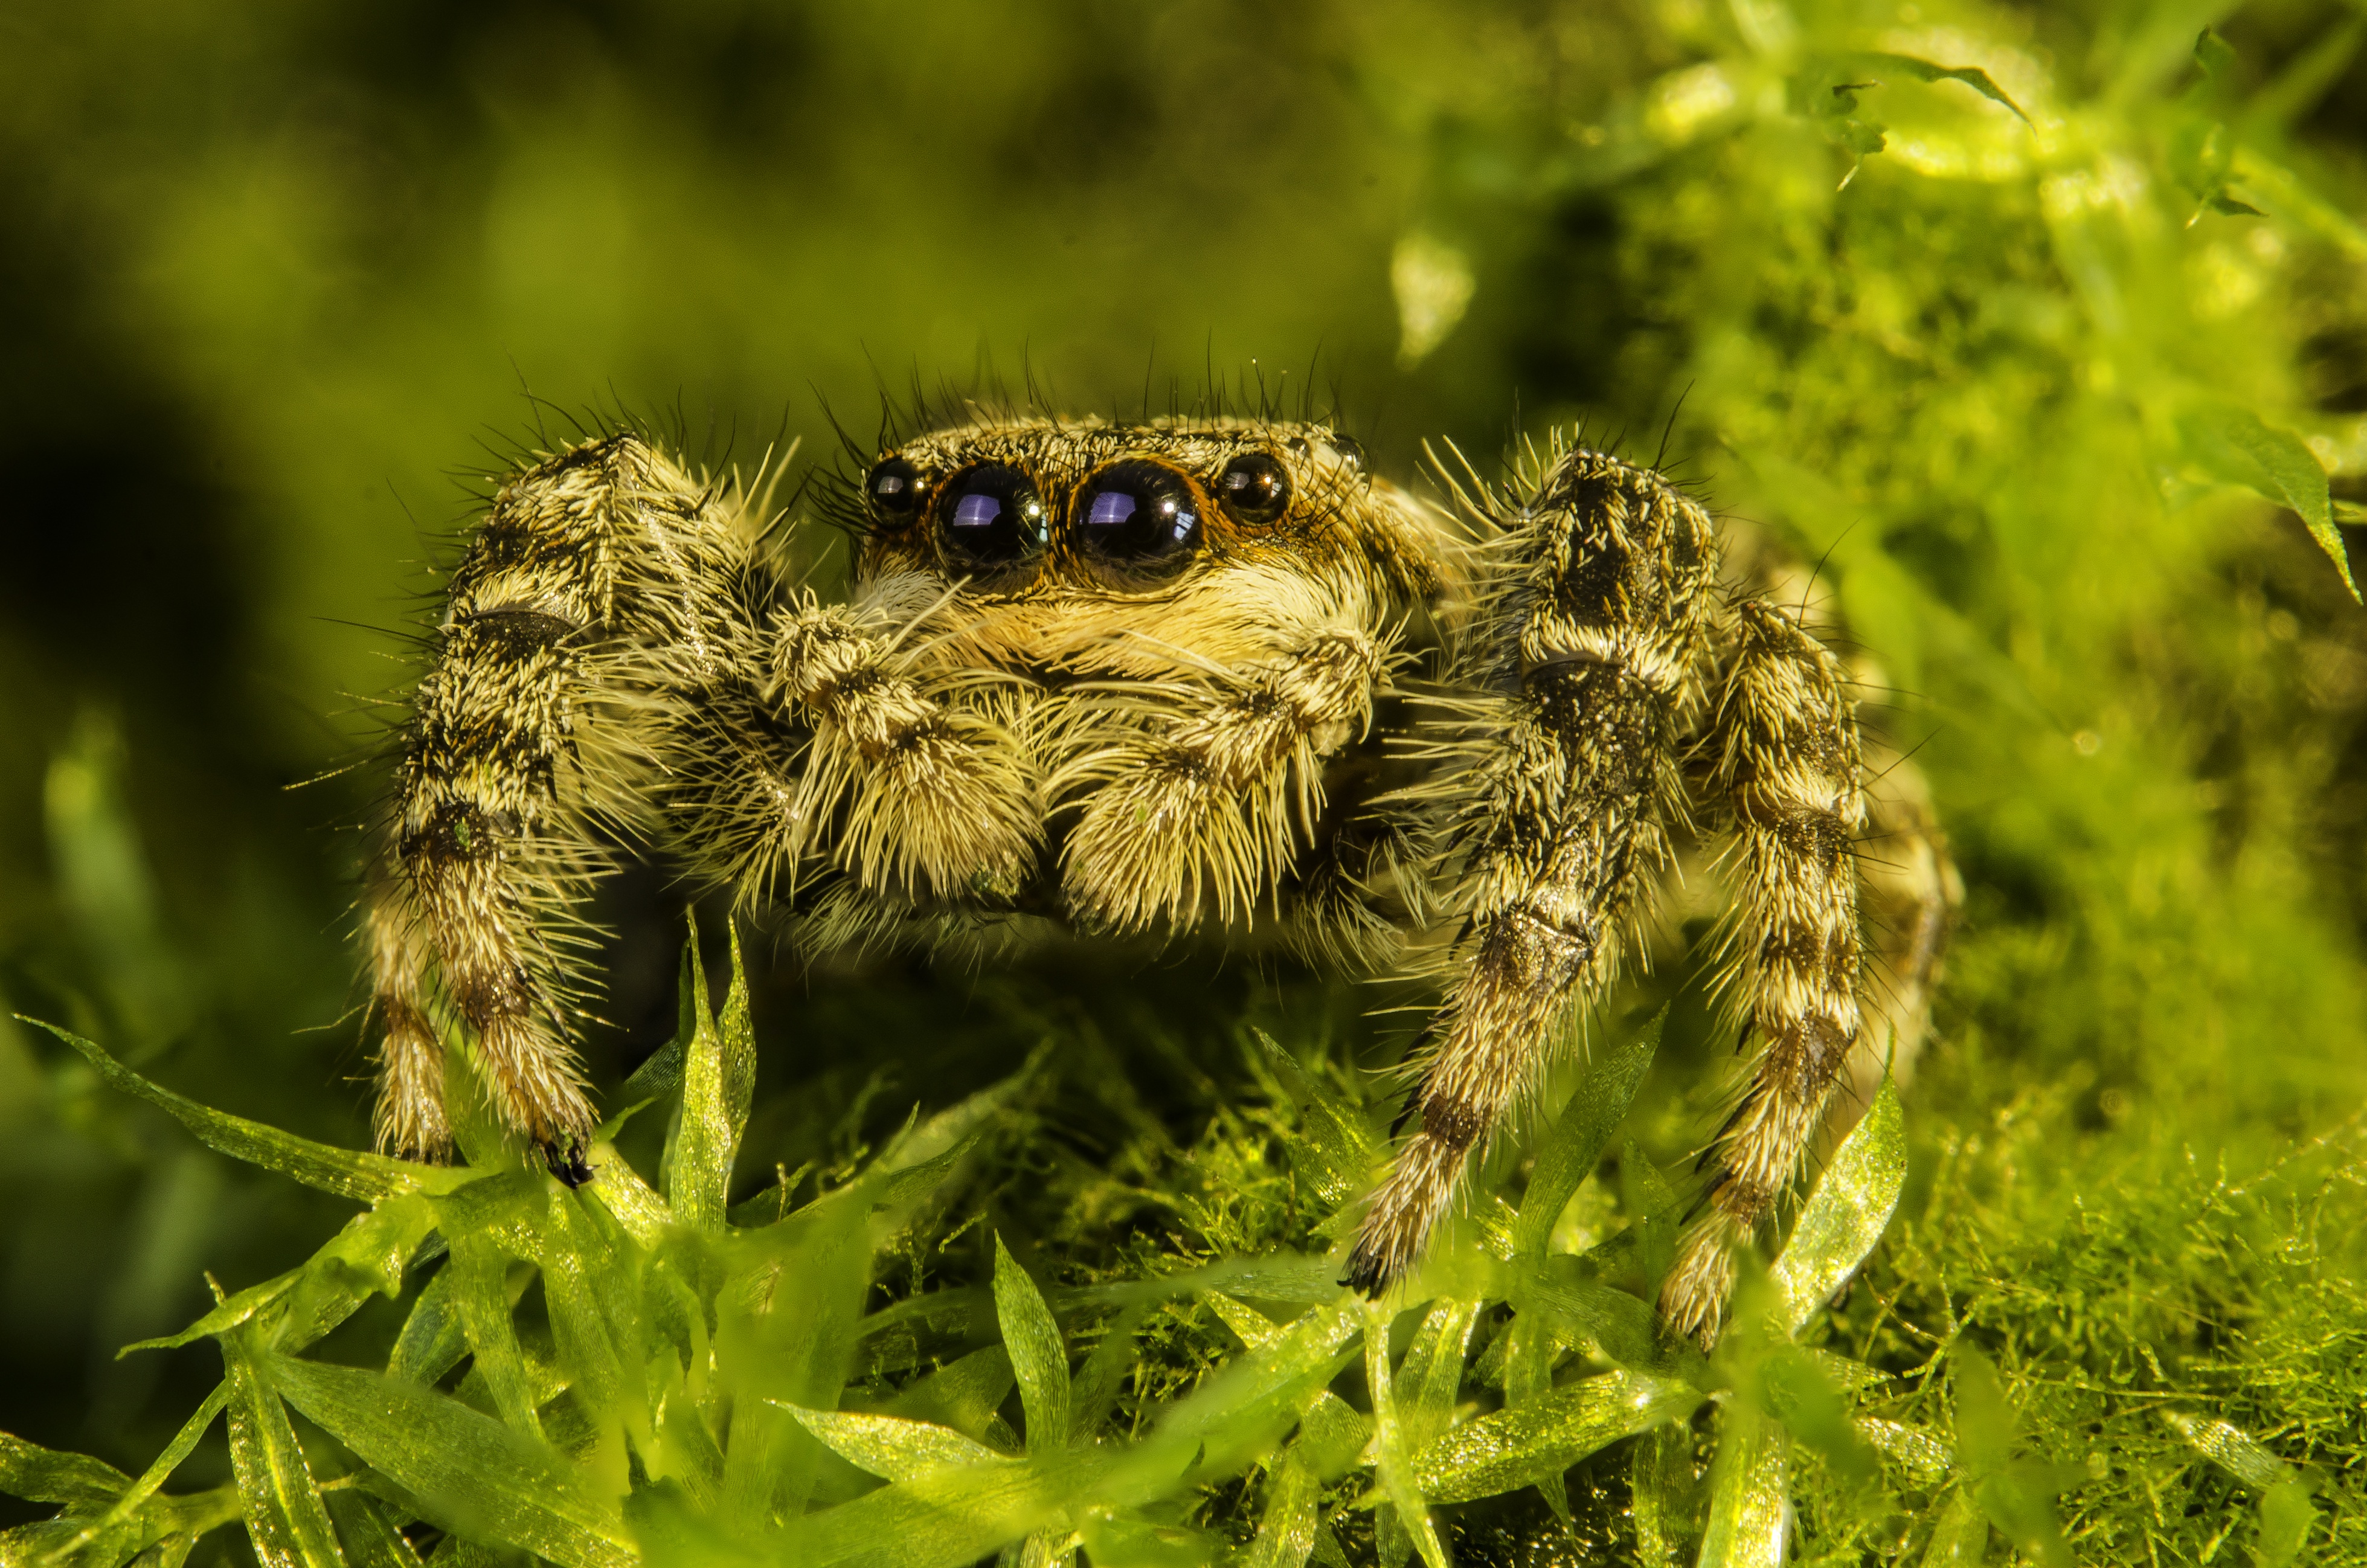
nature, grass, photography, flower, jumping, wildlife, green, insect, macro, fauna, invertebrate, close up, spider, scary, arachnid, hunting, macro photography